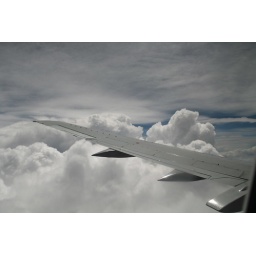
Cool clouds - flying over a storm!